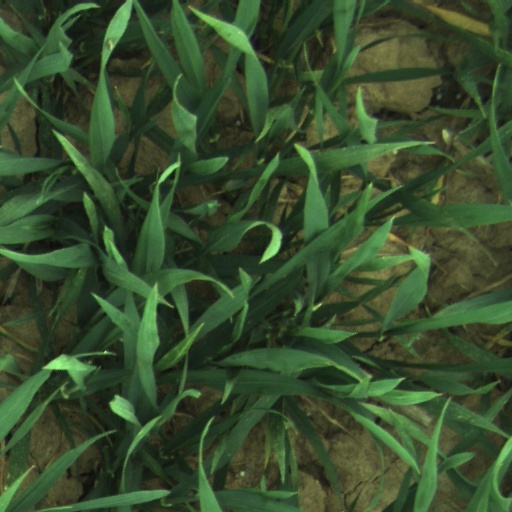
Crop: wheat